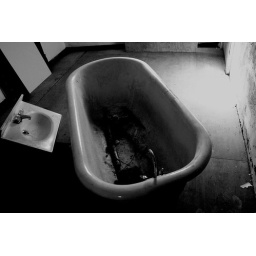
Bathtub and sink sitting in the kitchen during remodeling. Natural light